The Alliance (professional wrestling)

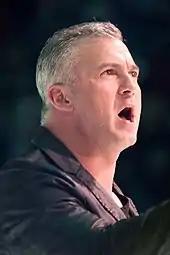
Shane McMahon, the storyline owner of WCW

The original plan for The Invasion storyline was WCW being a babyface group, led by Shane McMahon (who was the owner of WCW during the angle) to go against the heel owner of the WWF, Mr. McMahon. During May and June 2001, wrestlers identified as being "under contract to WCW" (such as Lance Storm and Mike Awesome) "invaded" WWF programming, by performing several run-ins during matches. The ultimate goal, reportedly, was for WCW to "take over" WWF's flagship show "Raw Is War" and rebrand it as its own television program, while the WWF would retain control of "SmackDown!" as their own show. To test the waters for this, the final twenty minutes of the July 2 edition of "Raw Is War" was given over to WCW, which (in kayfabe) brought in its own commentators (Scott Hudson and Arn Anderson), ring announcer (Stacy Keibler), referee (Nick Patrick), ring apron, and Chyron graphics, to present a match between Booker T and Buff Bagwell for Booker T's WCW Championship (which he had won on the final episode of "Nitro"). This continued later that week on "SmackDown!", where Gregory Helms lost the WCW Cruiserweight Championship to Billy Kidman and Booker T defended the WCW Championship against Diamond Dallas Page.